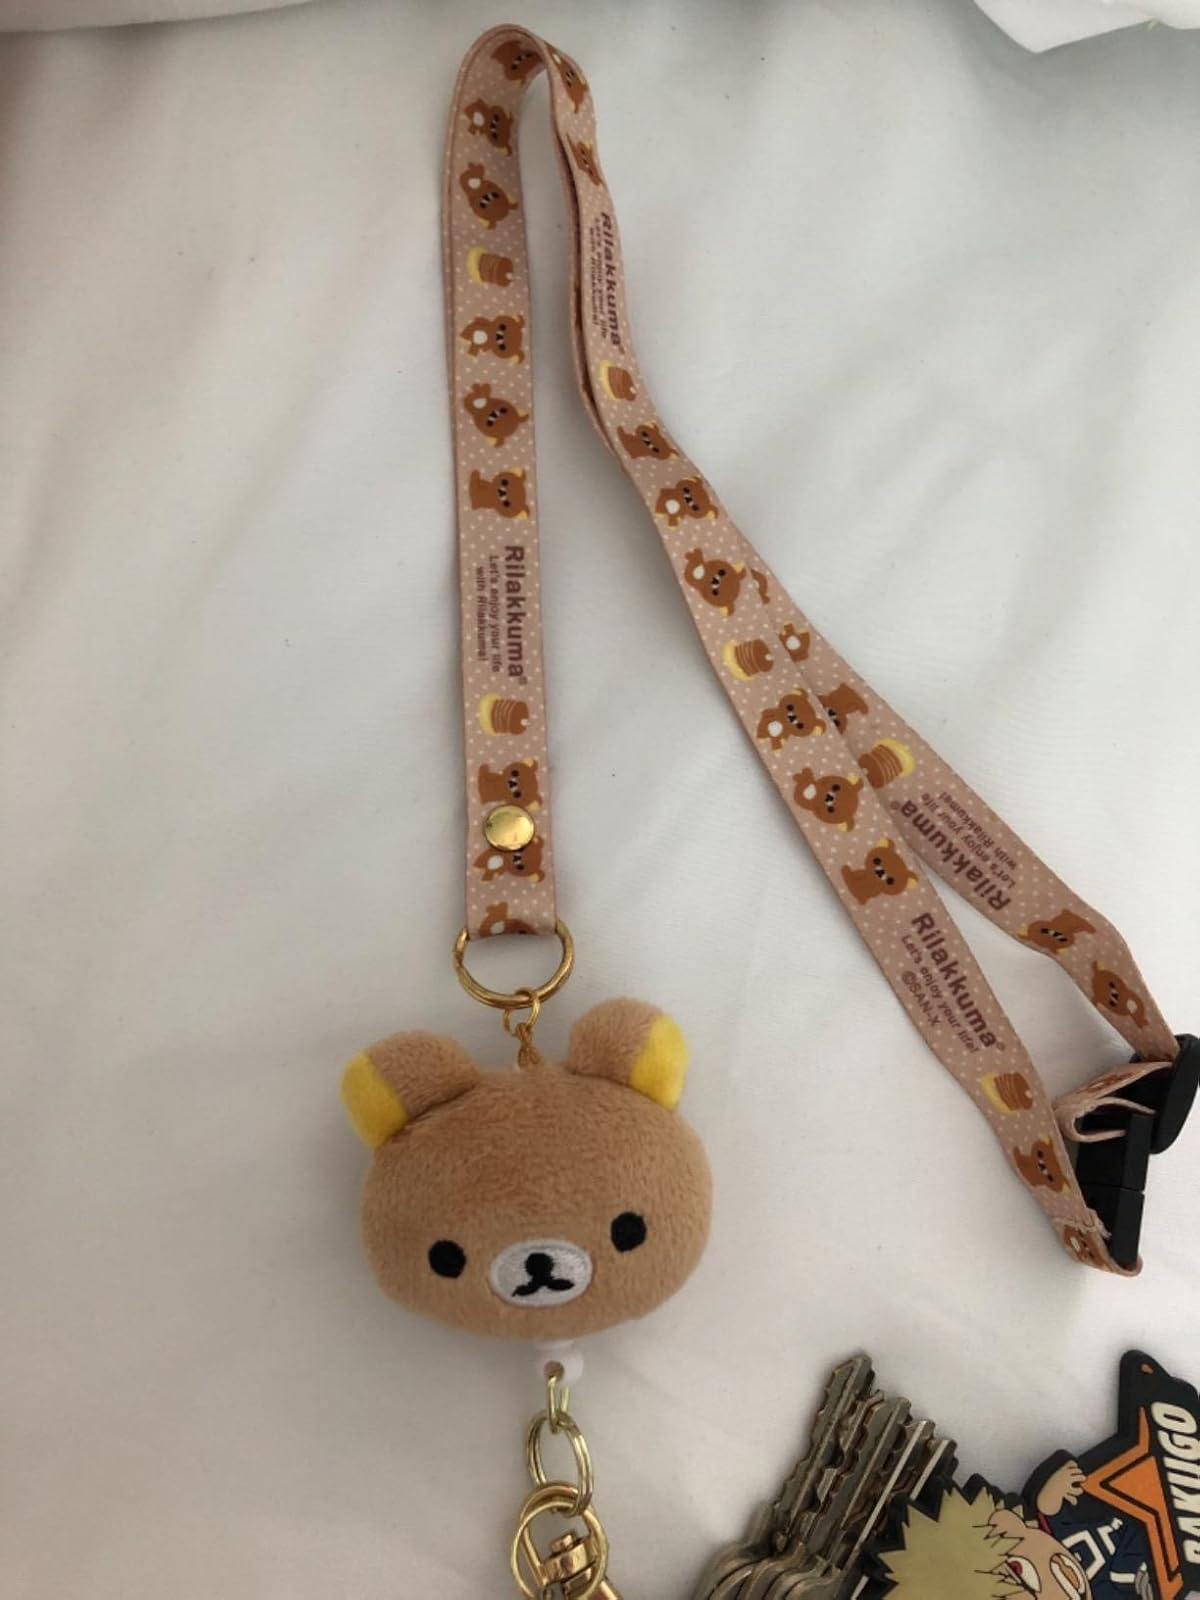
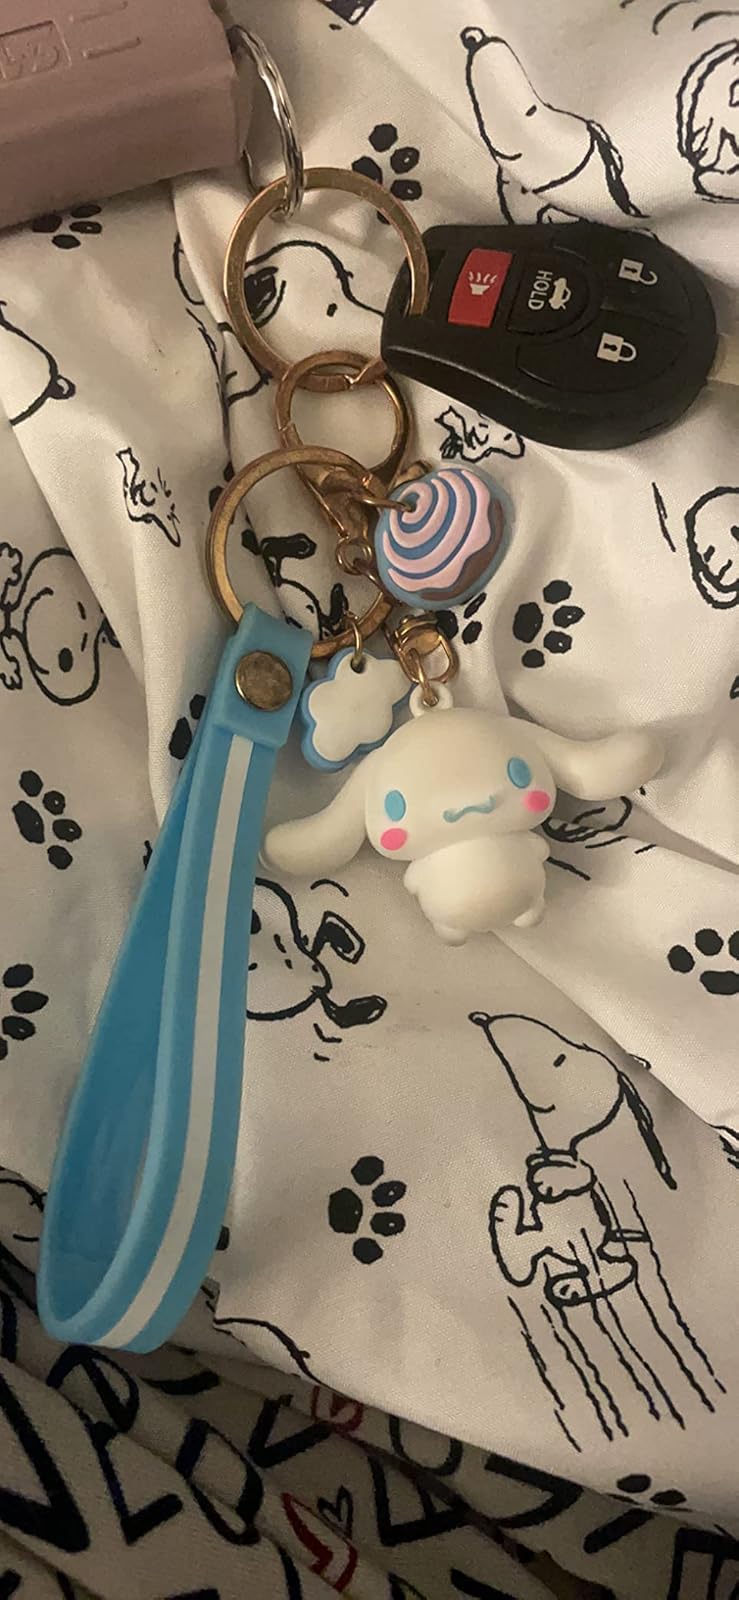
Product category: accessories_keychain
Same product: no